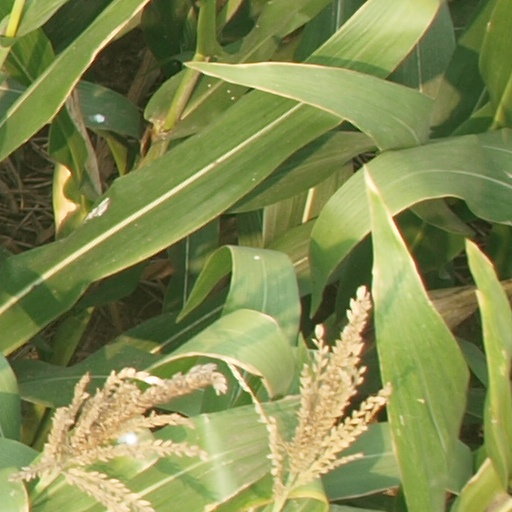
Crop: maize; corn